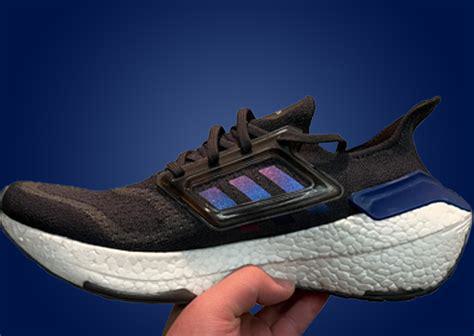
Brand: Adidas
Model: Ultra Boost